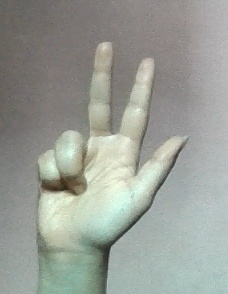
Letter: al